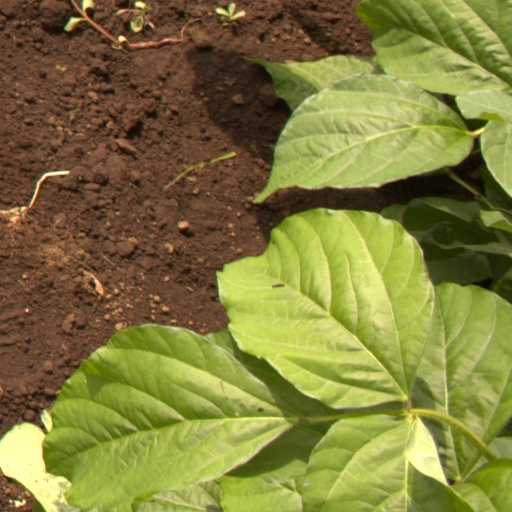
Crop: soybean